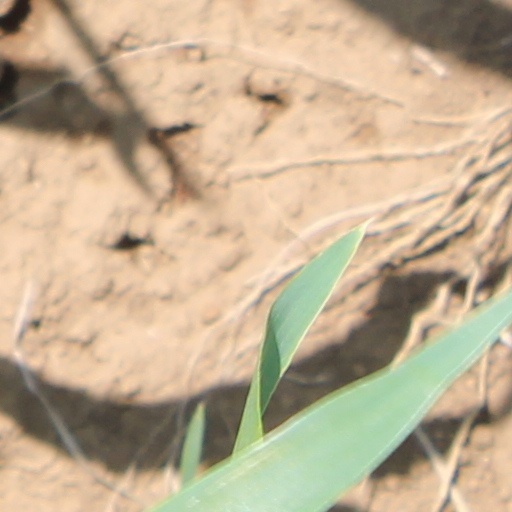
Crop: wheat